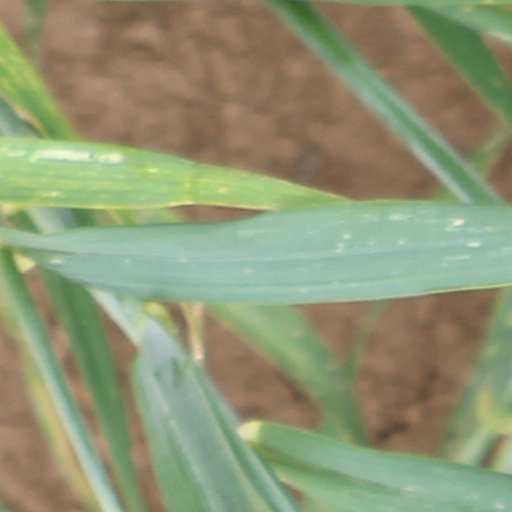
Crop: wheat